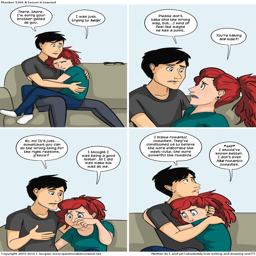
questionable content : new comics every monday through friday